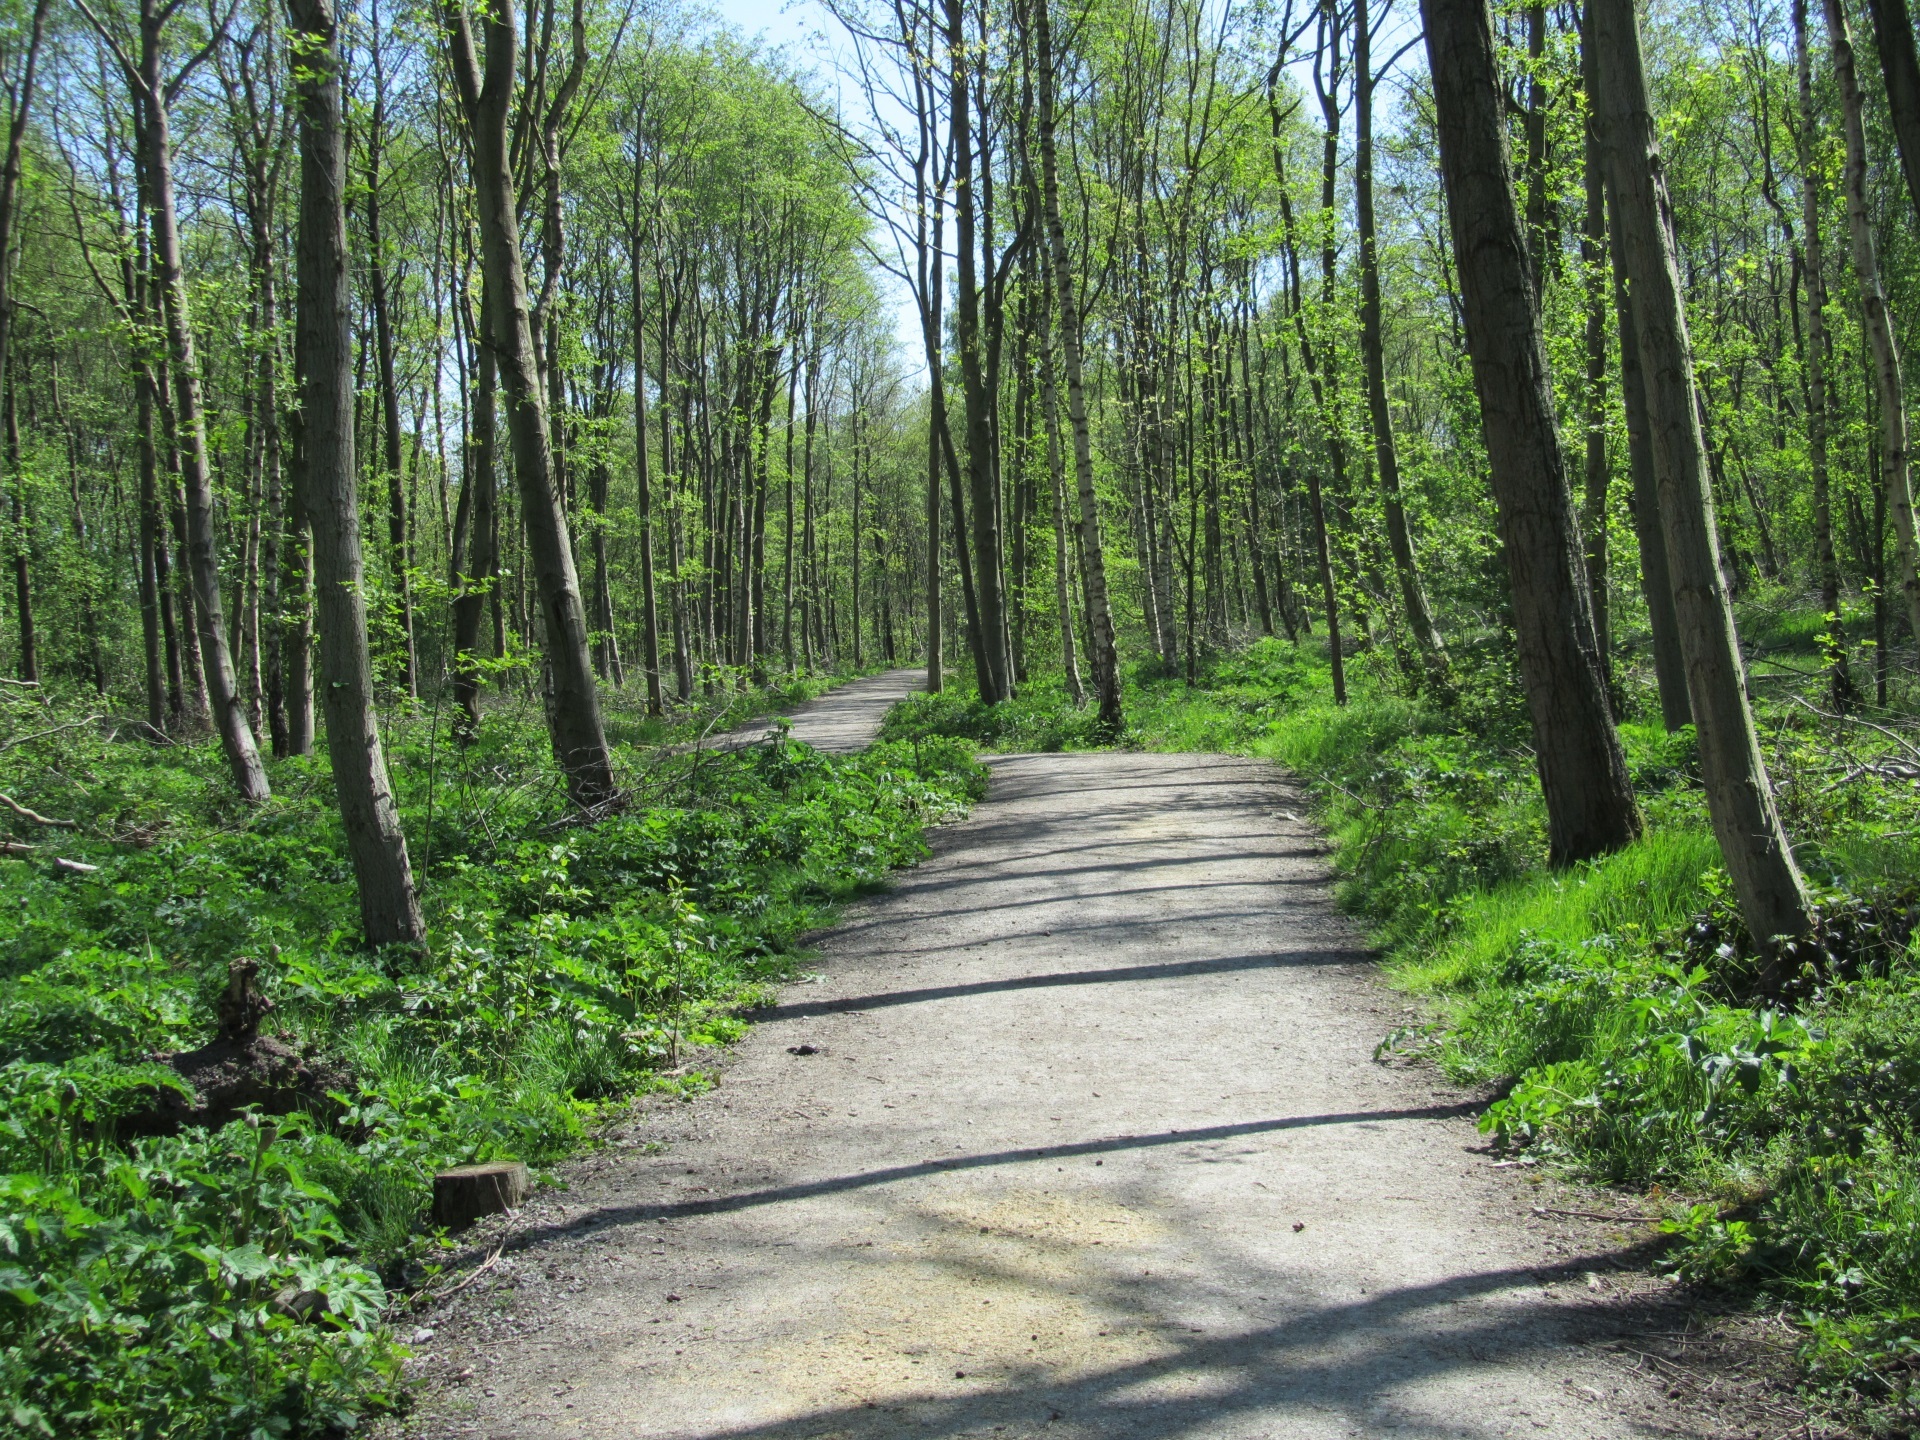
tree, forest, path, wilderness, plant, trail, walk, spring, green, direction, jungle, trees, outdoors, vegetation, rainforest, deciduous, grove, woodland, habitat, ecosystem, biome, old growth forest, natural environment, woody plant, temperate broadleaf and mixed forest, temperate coniferous forest